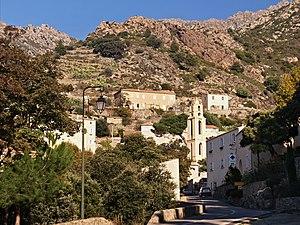
Lama (Corse) - Le cœur du village
Voici la liste des communes participant au concours des villes et villages fleuris, qui ont une ou plusieurs fleurs aux résultats obtenus fin 2019.